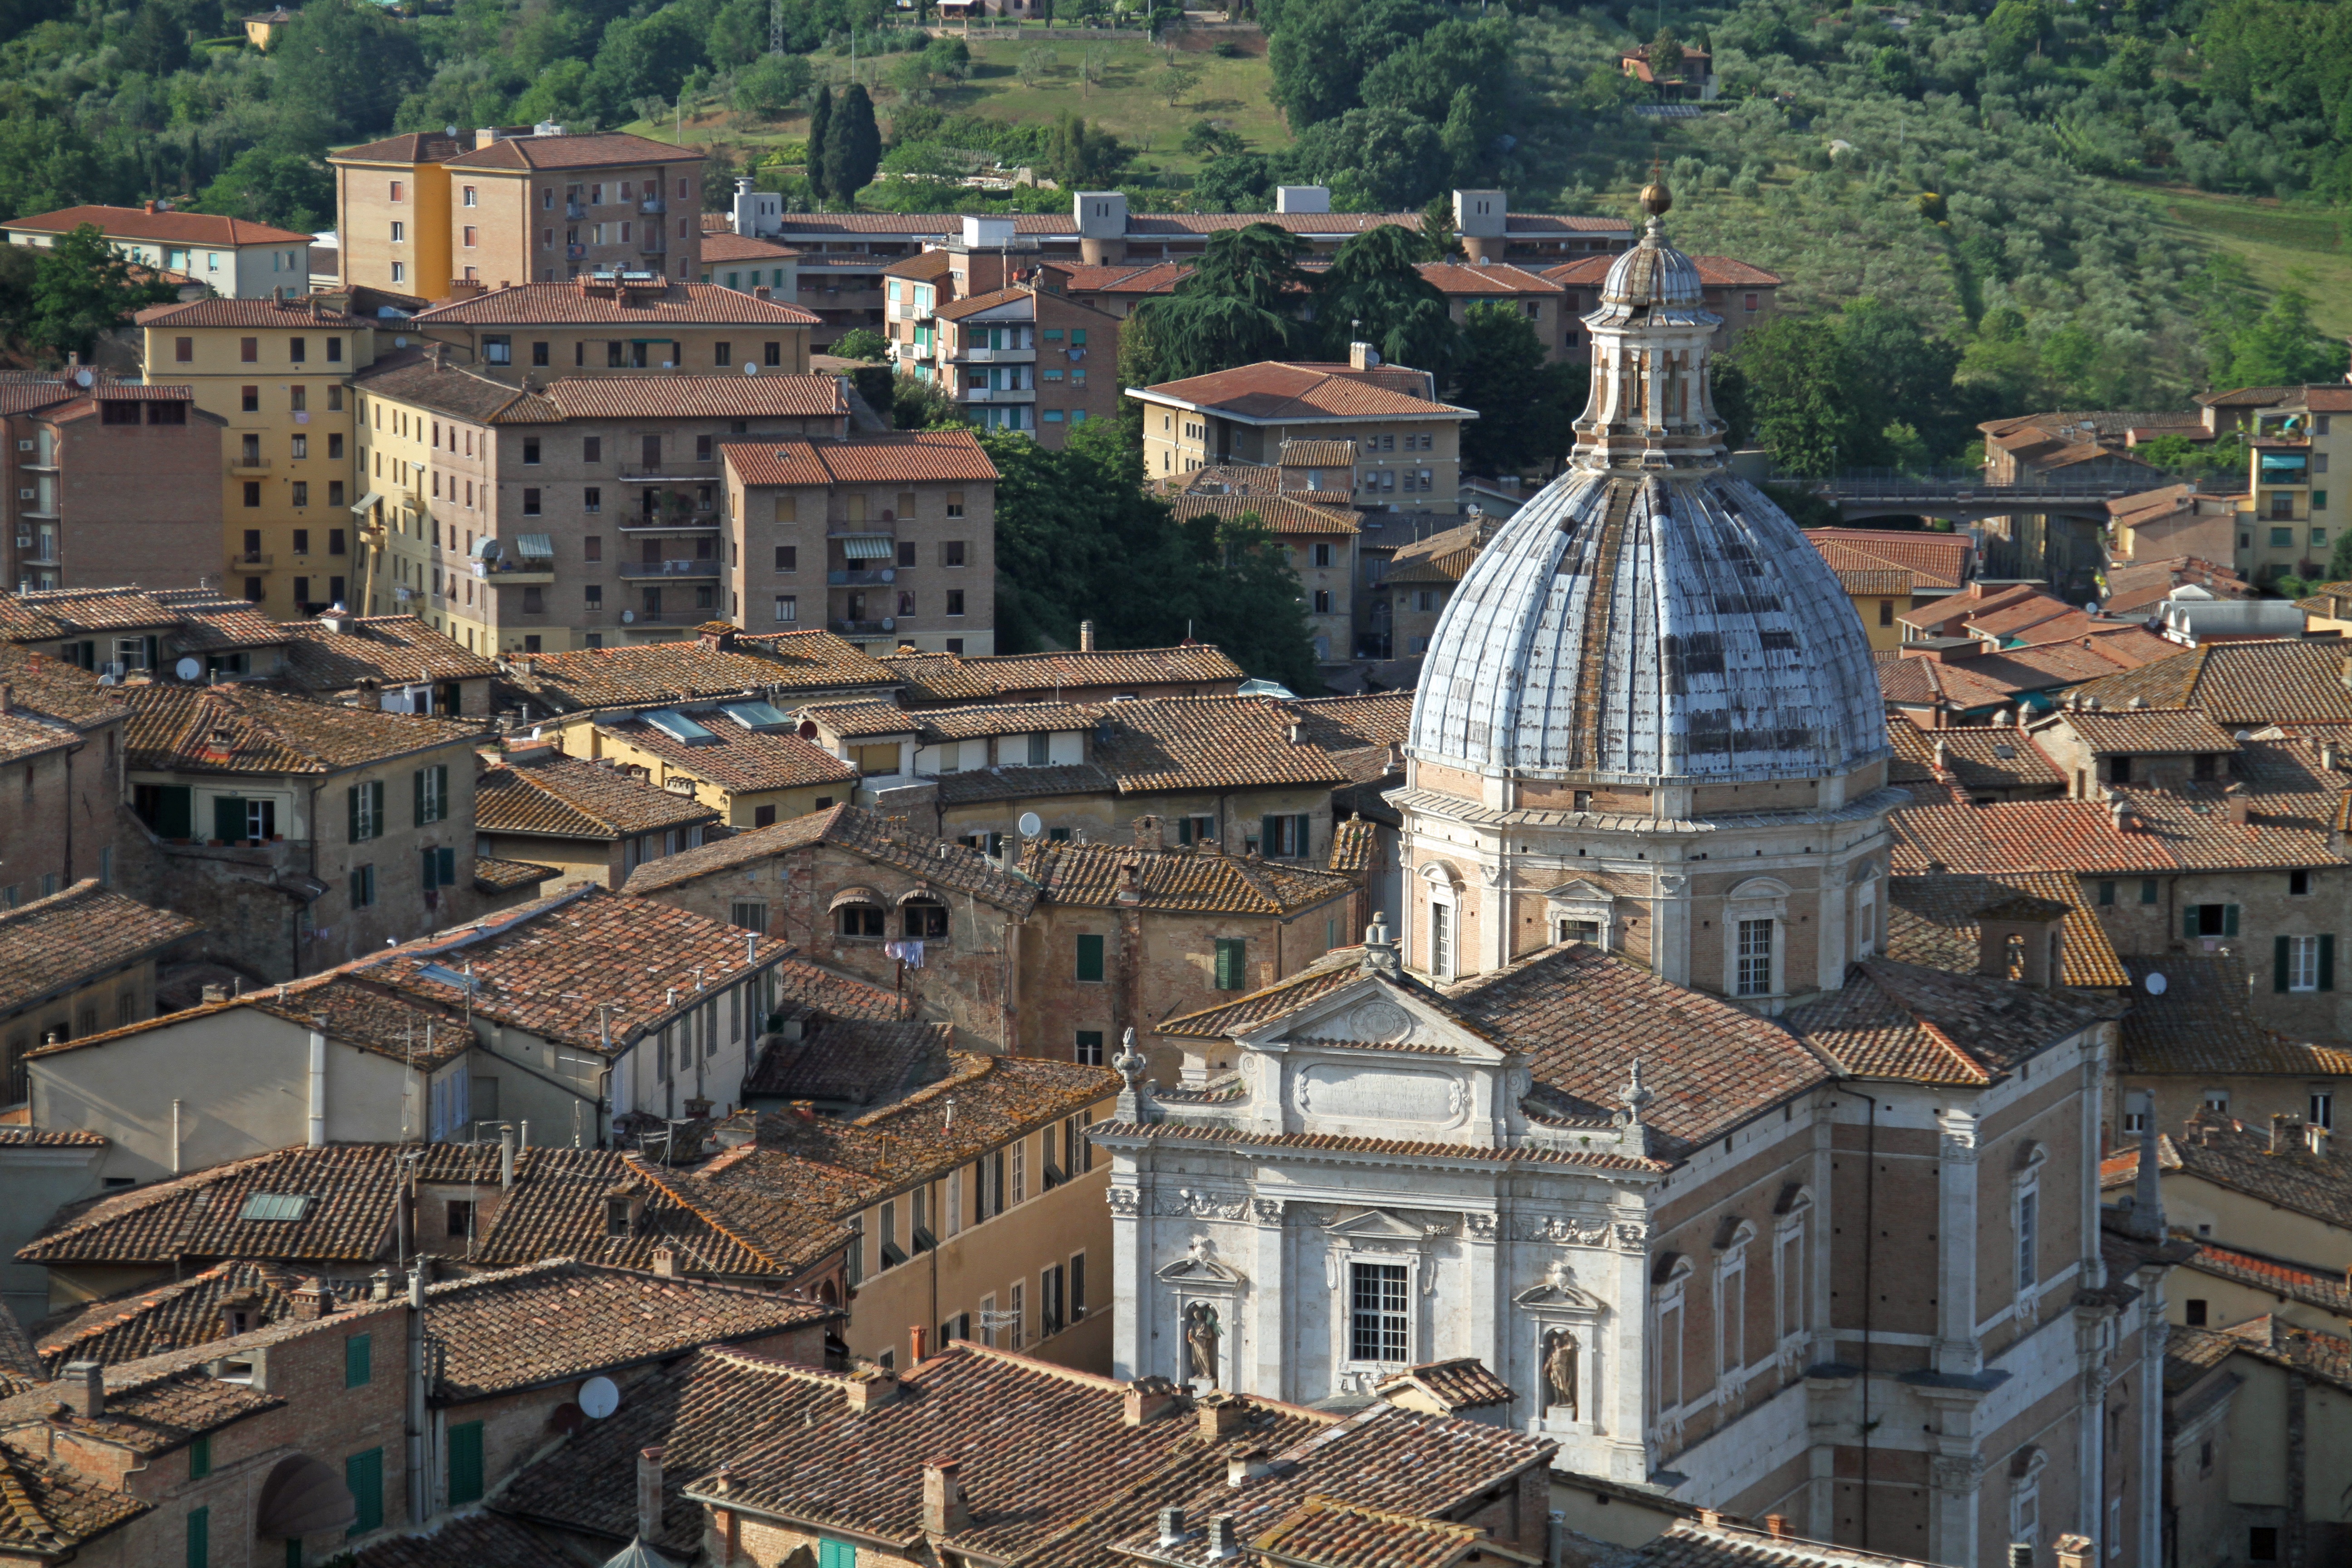
architecture, town, city, cityscape, downtown, landmark, italy, tuscany, cathedral, place of worship, dome, italian, metropolis, siena, neighbourhood, ancient rome, aerial photography, historic site, urban area, ancient history, residential area, human settlement